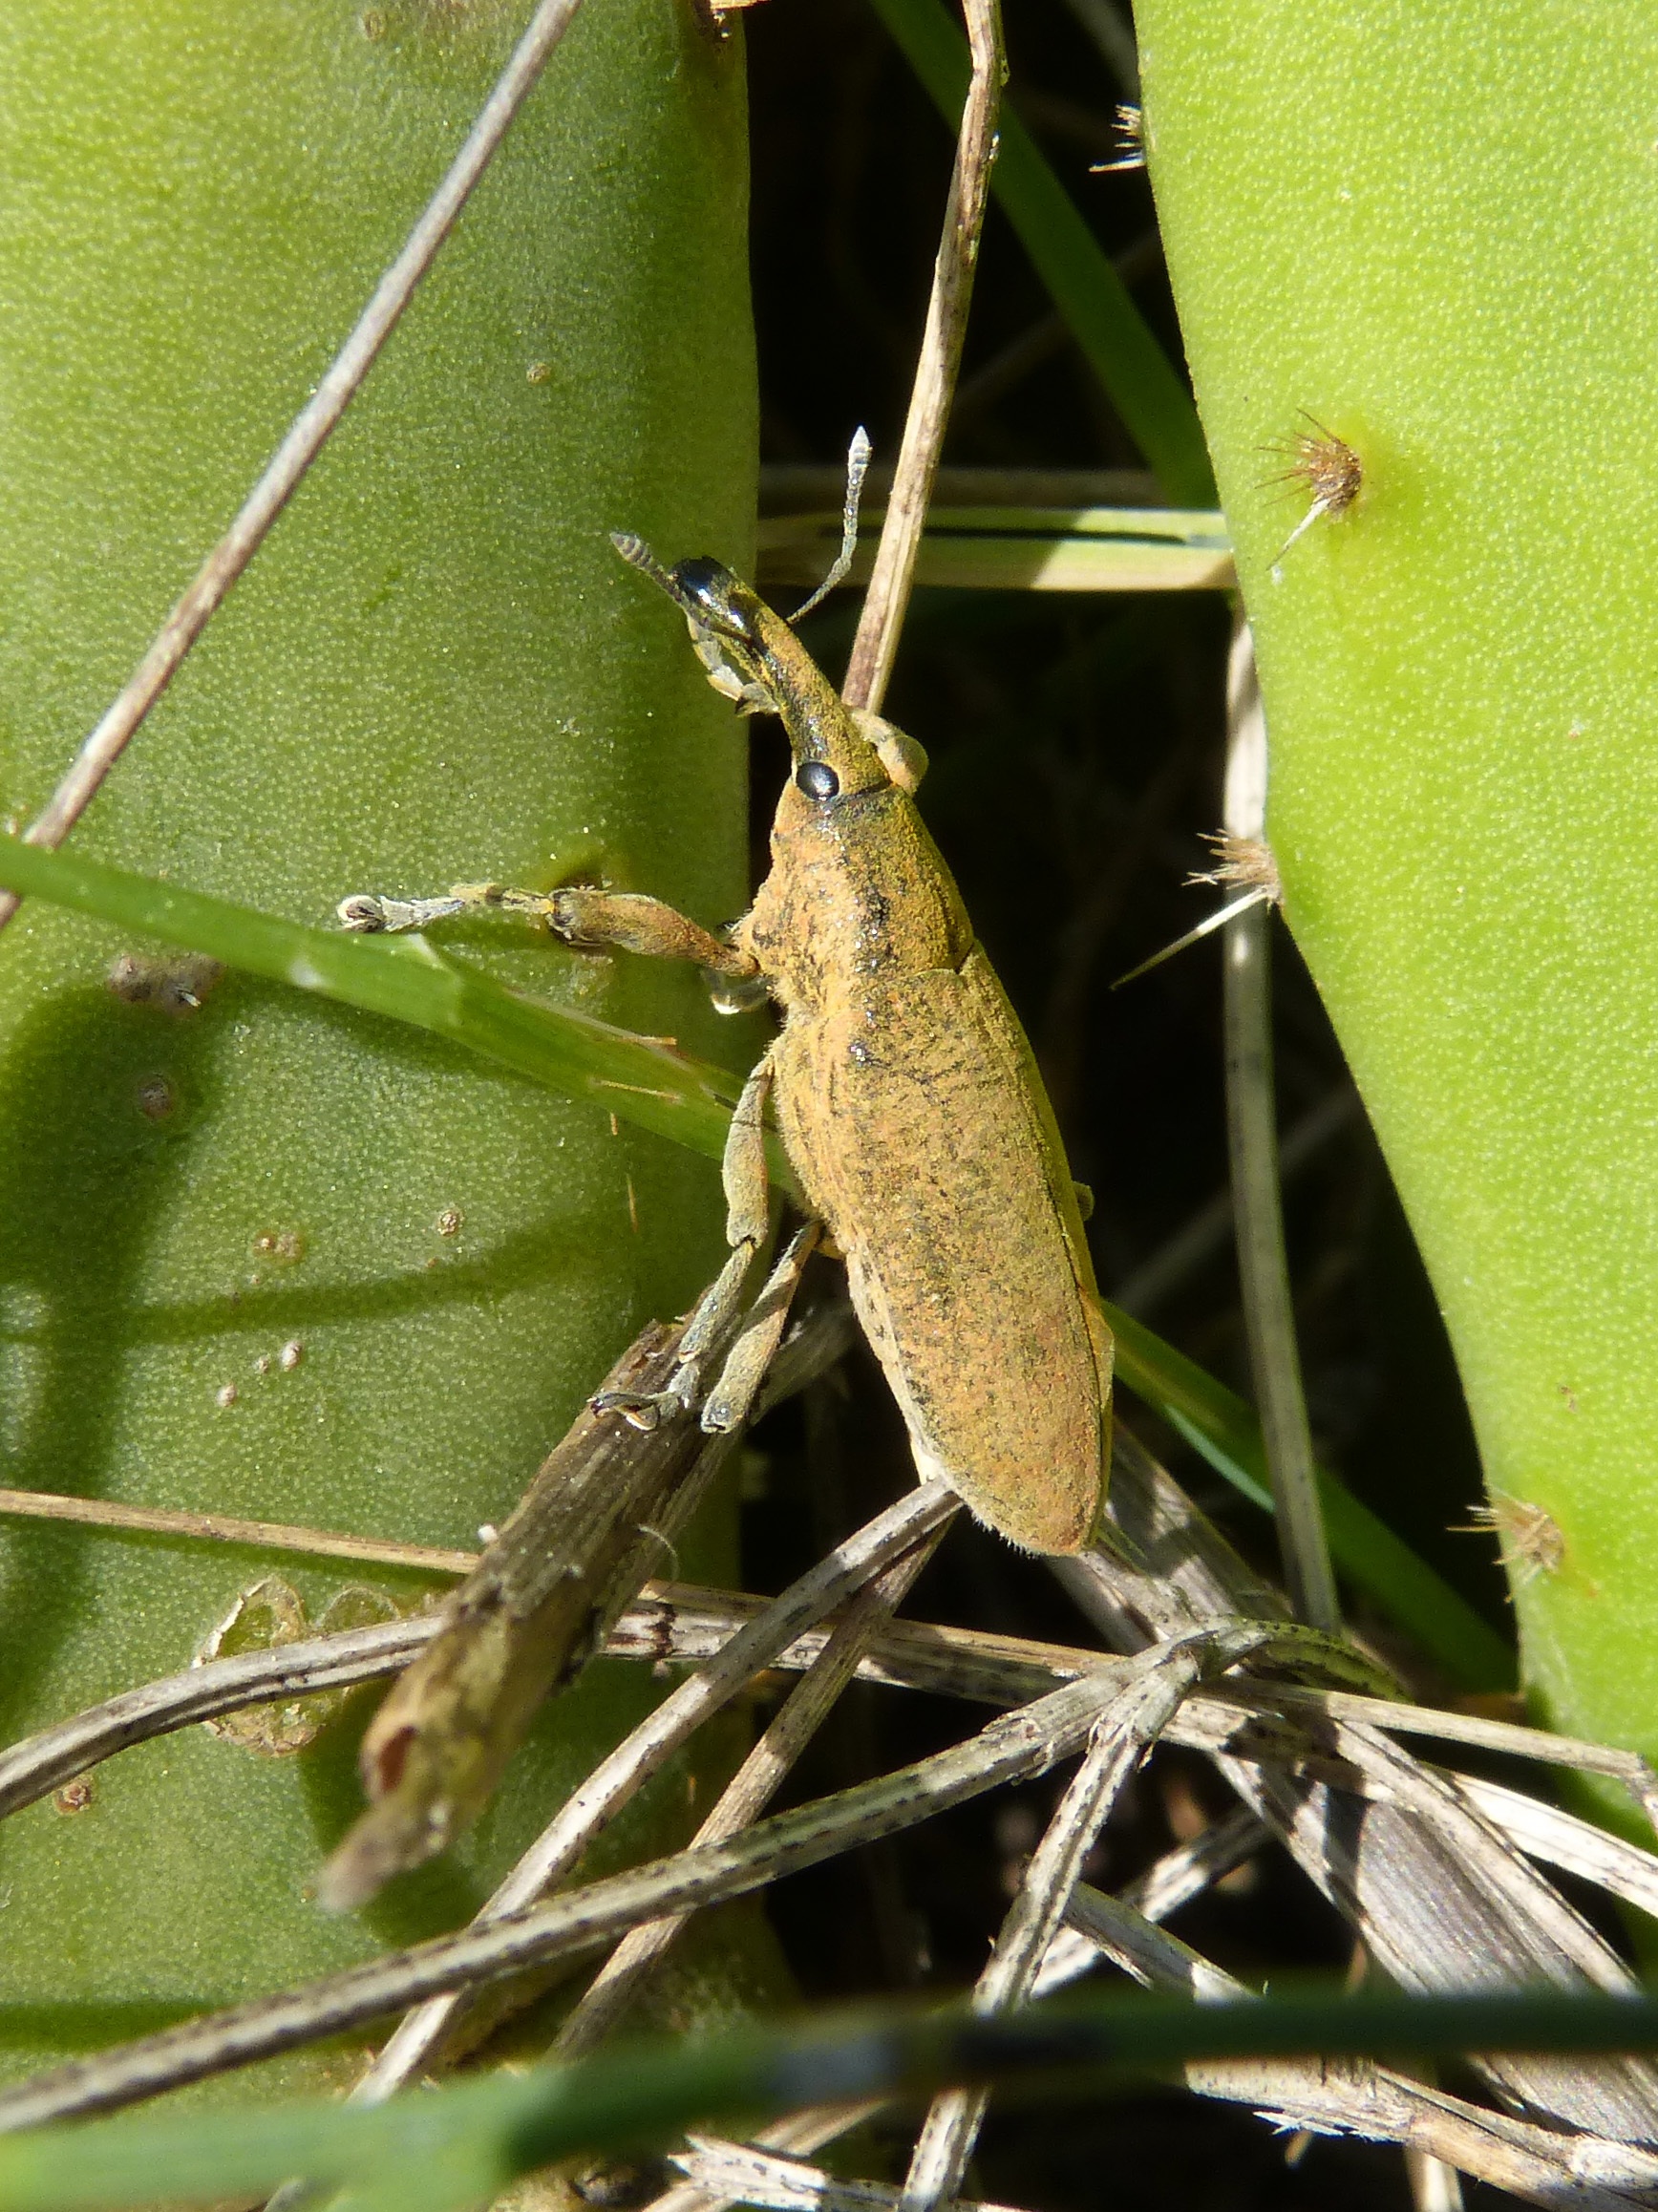
leaf, wildlife, green, insect, fauna, invertebrate, grasshopper, locust, macro photography, arthropod, shovels, prickly pear cactus, lixus angustatus, lixus, beetle mallows, cricket like insect, morrut of them malves